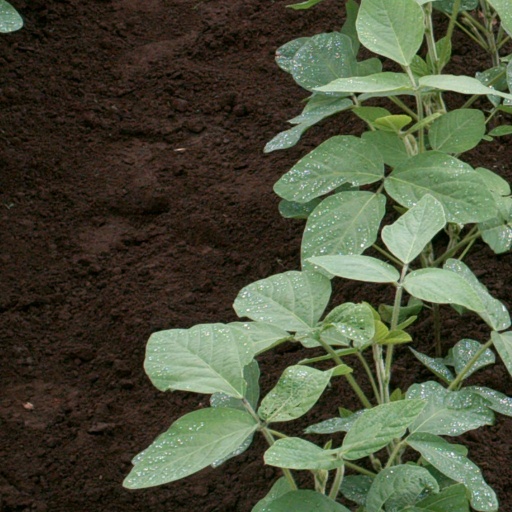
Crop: soybean